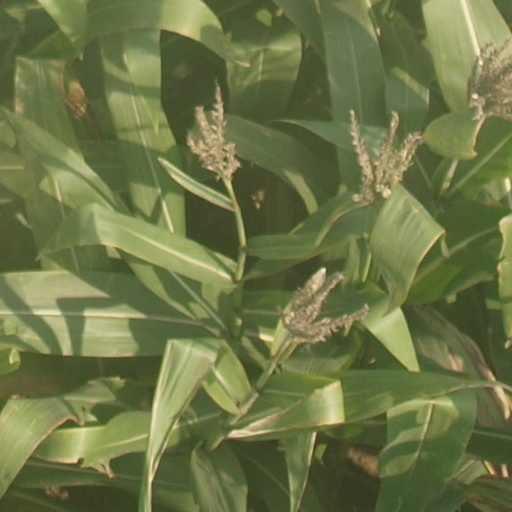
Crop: maize; corn